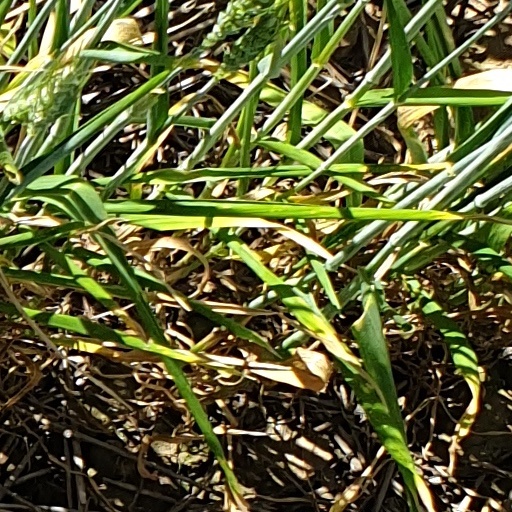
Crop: wheat